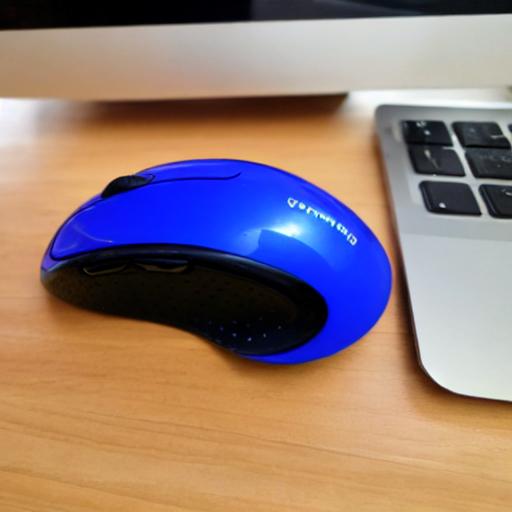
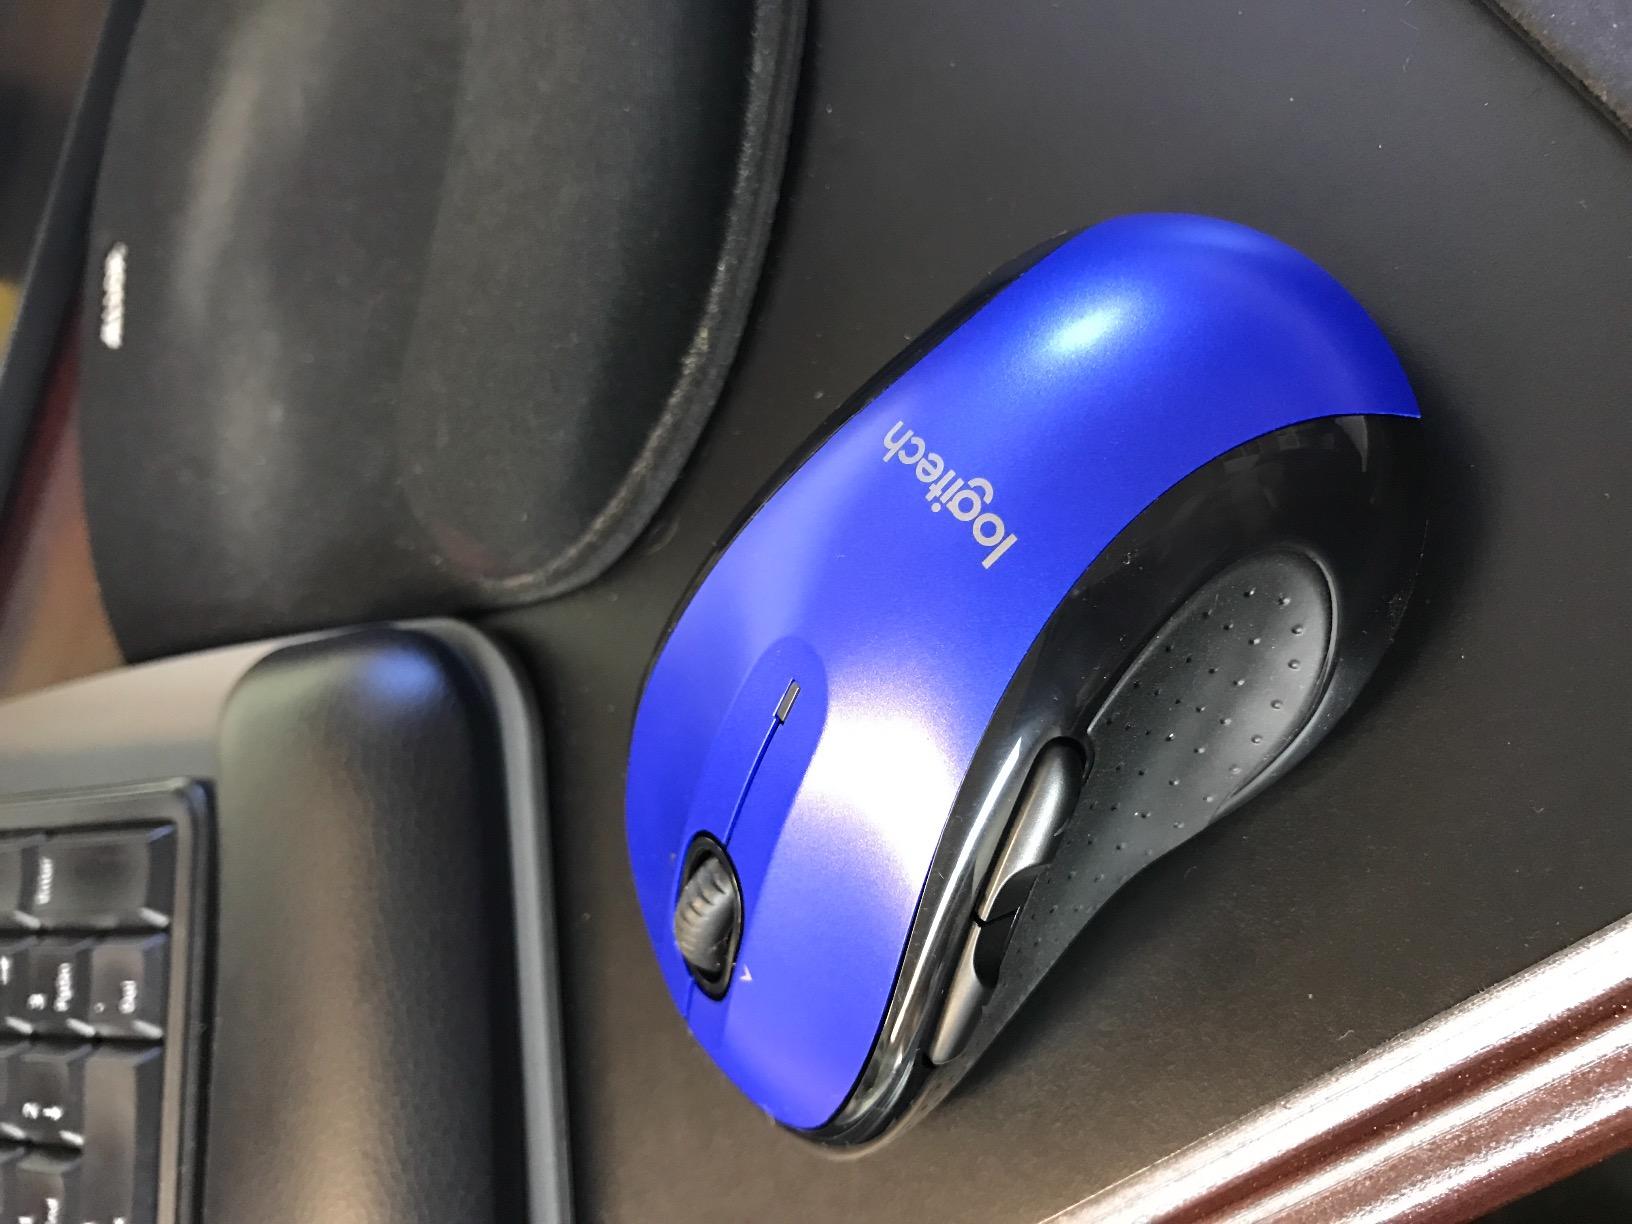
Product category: mouse
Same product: no